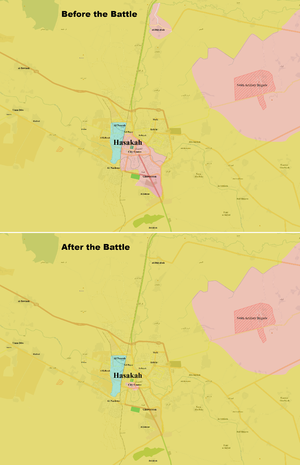
La troisième bataille de Hassaké a lieu du 17 au 23 août 2016 lors de la guerre civile syrienne.